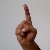
The image shows a hand gesture representing the letter 'D' in Indian Sign Language.